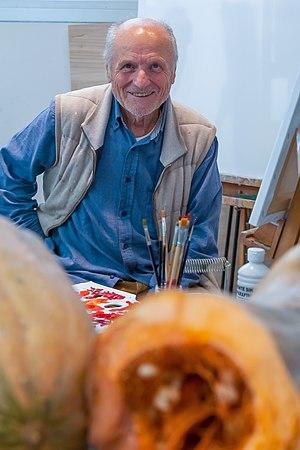
Antonio López García est un artiste peintre et sculpteur espagnol contemporain, qui vit et travaille à Madrid. C’est un des principaux représentants de l’hyperréalisme en Europe.